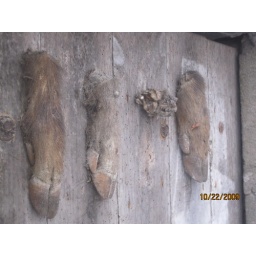
a door on a street in Villasavary